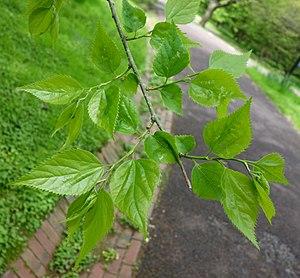
Pteroceltis tatarinowii est une espèce de plantes de la famille des Cannabaceae. Elle est la seule espèce du genre Pteroceltis. Il est aussi nommé santal bleu ou Tara Wingceltis, son nom en chinois est 青檀, Qīngtán.